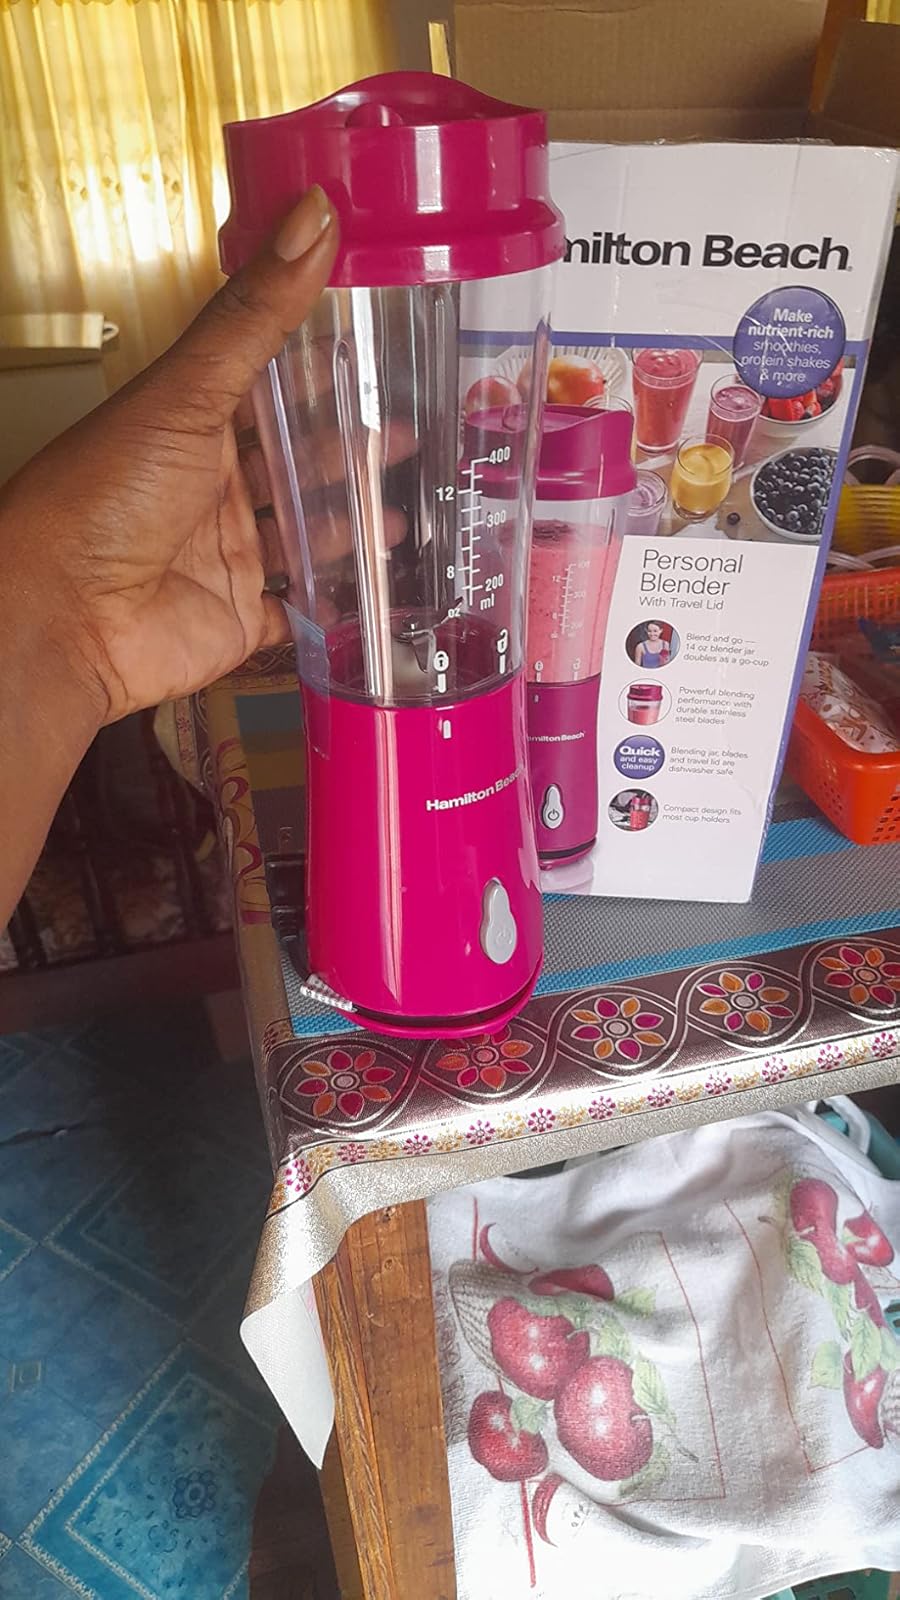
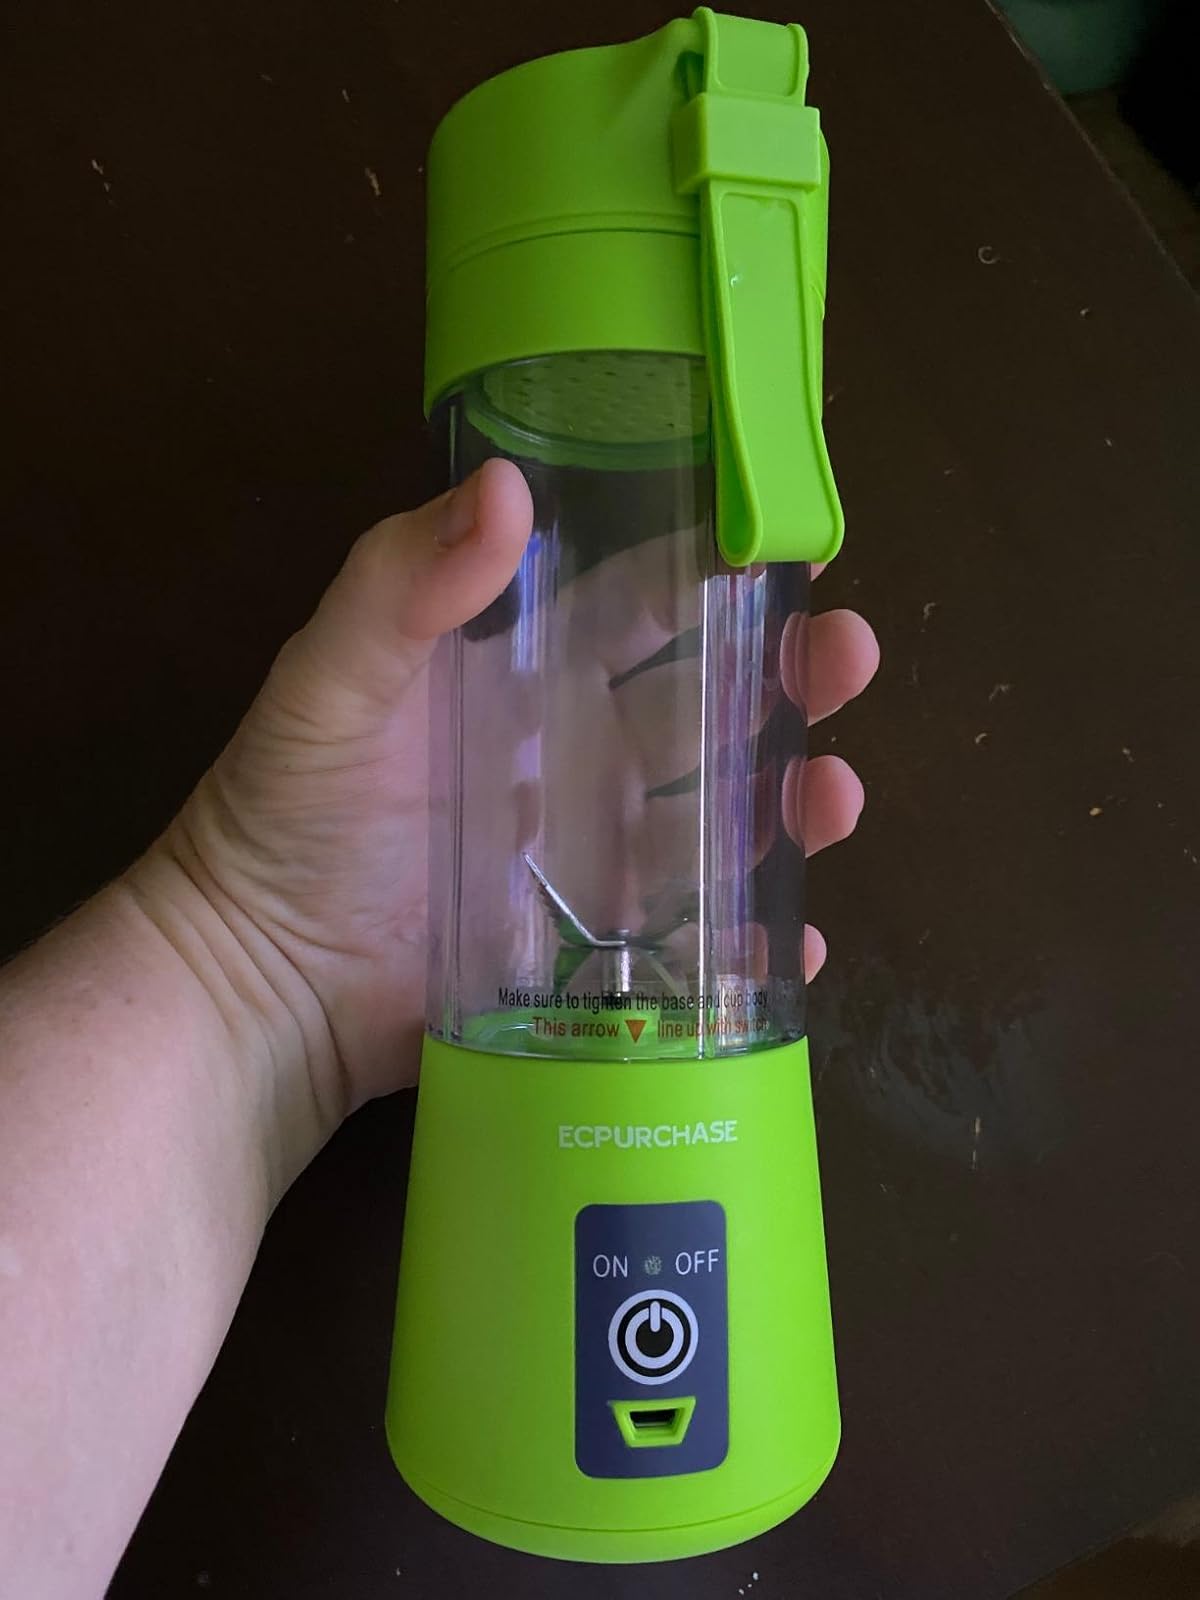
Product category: items_blender
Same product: no